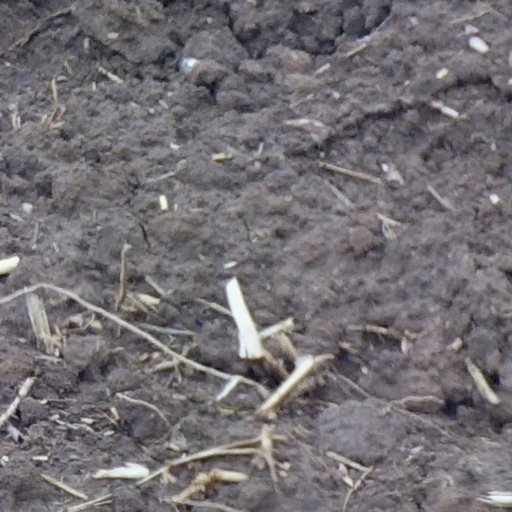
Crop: wheat